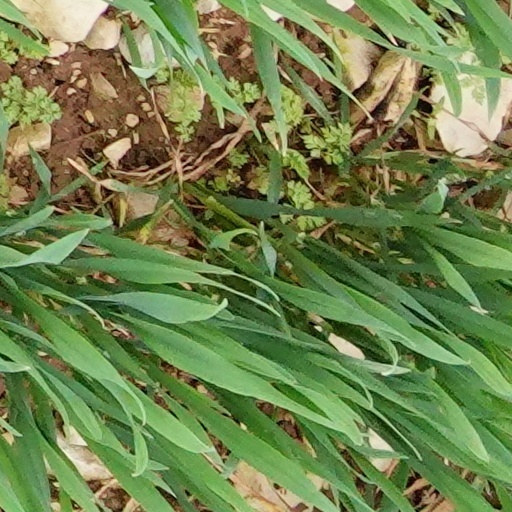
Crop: wheat